Edward J. Sanford

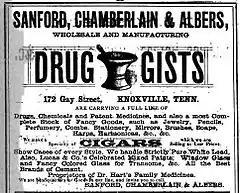
Sanford, Chamberlain and Albers advertisement, 1884

Toward the end of the war in 1864, Sanford formed a drug company, E.J. Sanford and Company. In 1872 this company consolidated with a business established by Hiram Chamberlain and A.J. Albers to form Sanford, Chamberlain and Albers. In subsequent years, this company grew to become one of the largest pharmaceutical companies in the South.